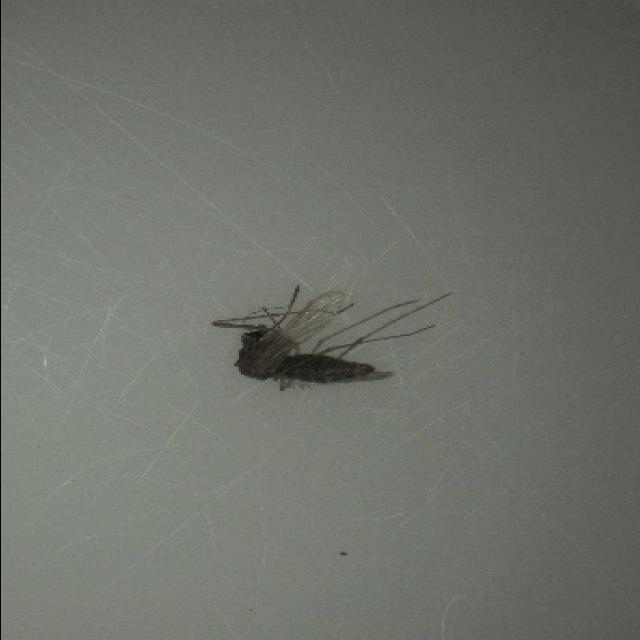
Species: culex_tritaeniorhynchus